Avoca, Victoria

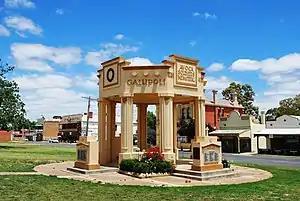
The Avoca Soldiers' Memorial

The Avoca Soldiers' Memorial is prominent in the park in the centre of the High Street. The war memorial often features on souvenirs of Avoca and could be said to be the symbol of the town.